Cycladic art

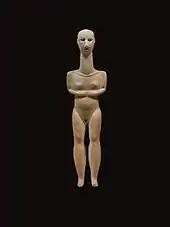
Cycladic marble figurine, Plastiras type

The Plastiras type is an early example of Cycladic figurines, named after the cemetery on Paros where they were found. The figures retain the violin-like shape, stance, and folded arm arrangement of their predecessors but differ in notable ways. The Plastiras type is the most naturalistic type of Cycladic figurine, marked by exaggerated proportions. An ovoid head with carved facial features, including ears, sits atop an elongated neck that typically takes up a full third of the figure's total height. The legs were carved separately for their entire length, often resulting in breakages. On female figures the pubic area is demarcated by an incision and the breasts are modeled. Representations of males differ in structure, but not remarkably, possessing narrower hips and carved representations of the male sexual organs. The figures are typically no larger than thirty centimeters, and are not able to stand on their own, as the feet are pointed. Surviving figurines have been carved from marble, but it is suggested by some that they may also have been carved from wood.